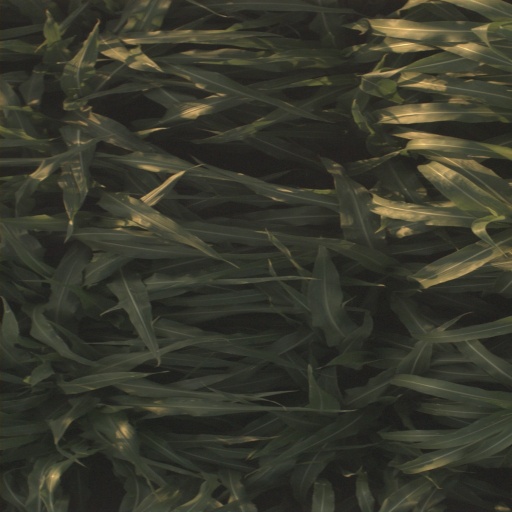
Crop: sorghum